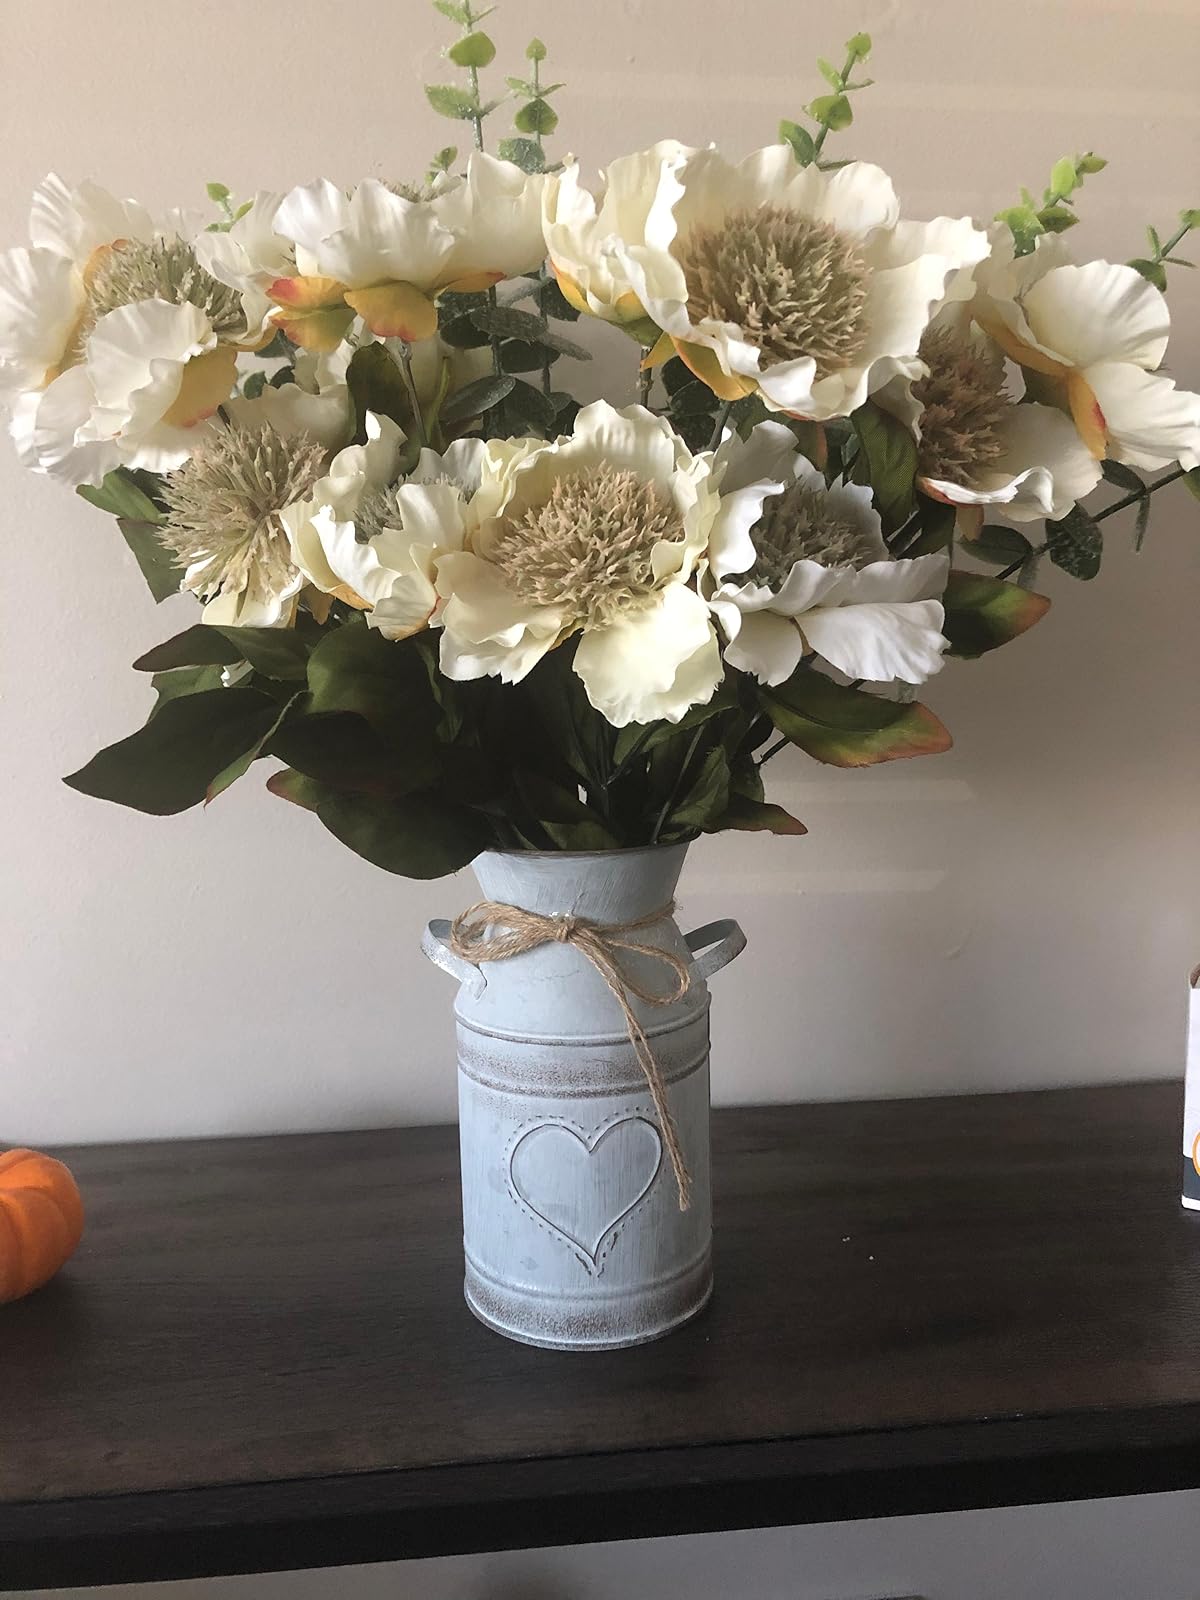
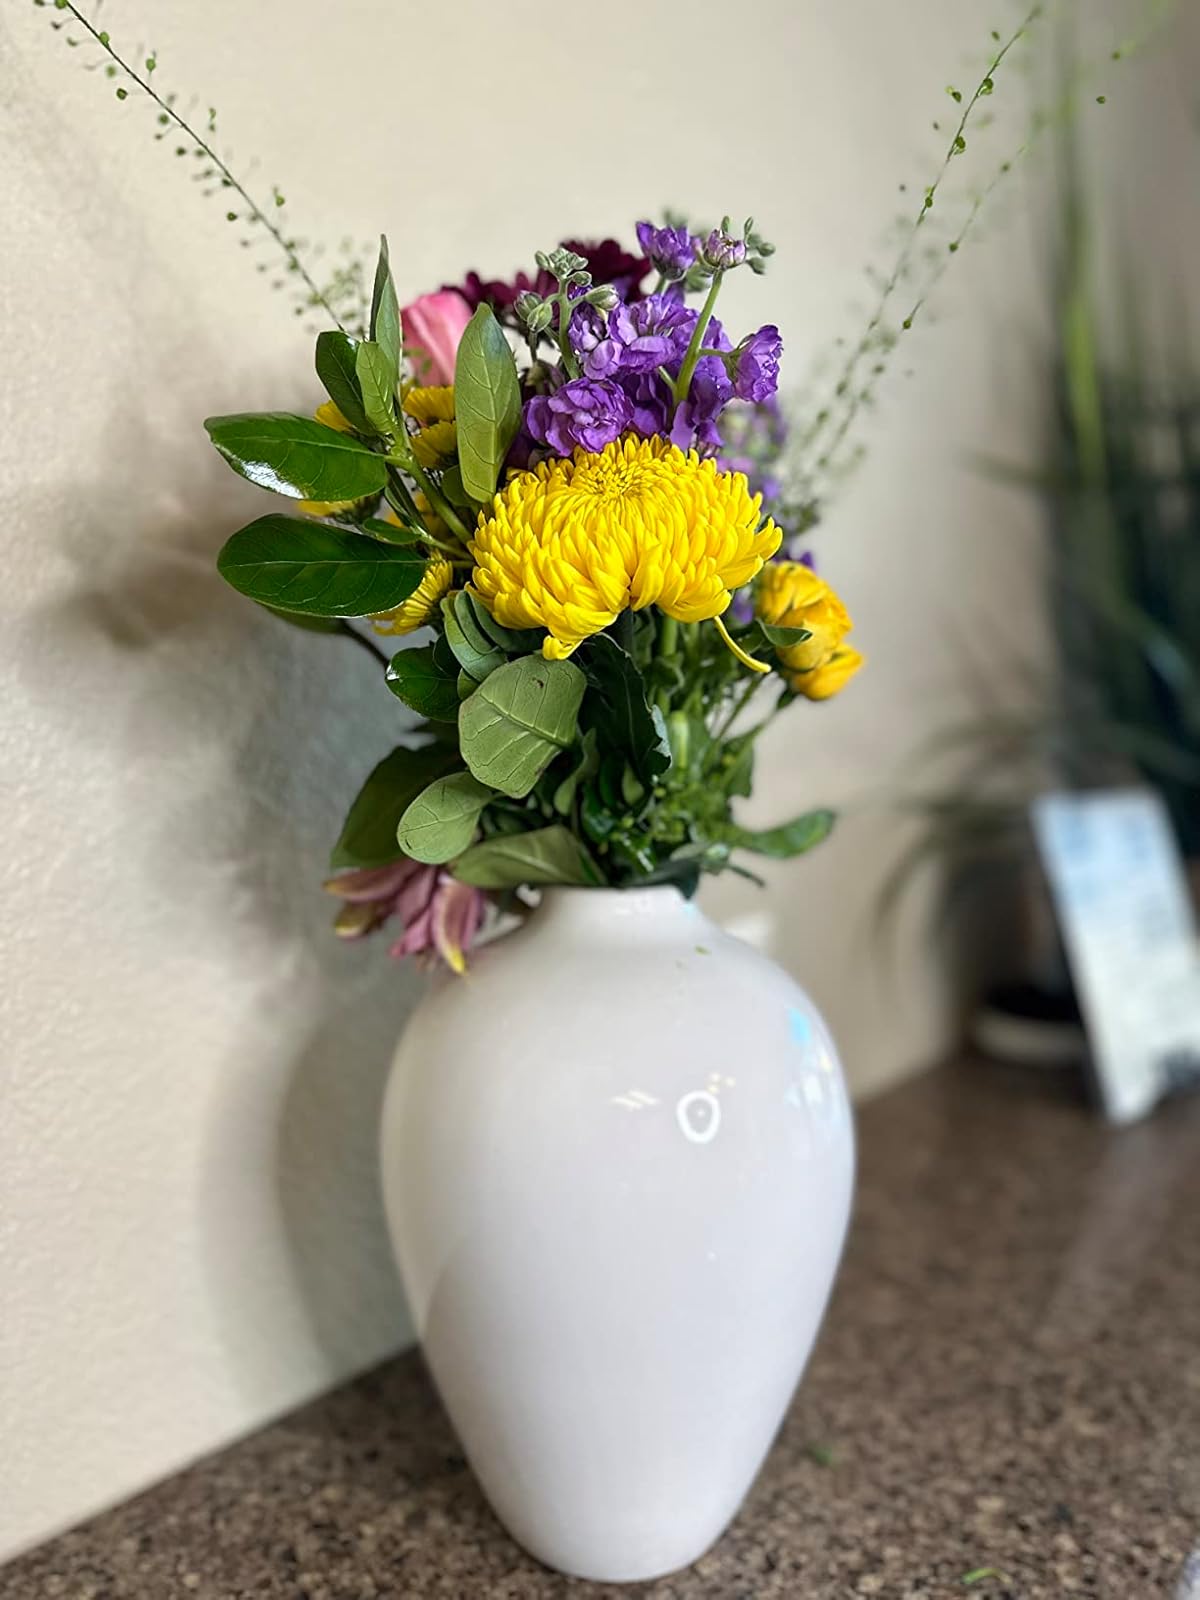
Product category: vase
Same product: no